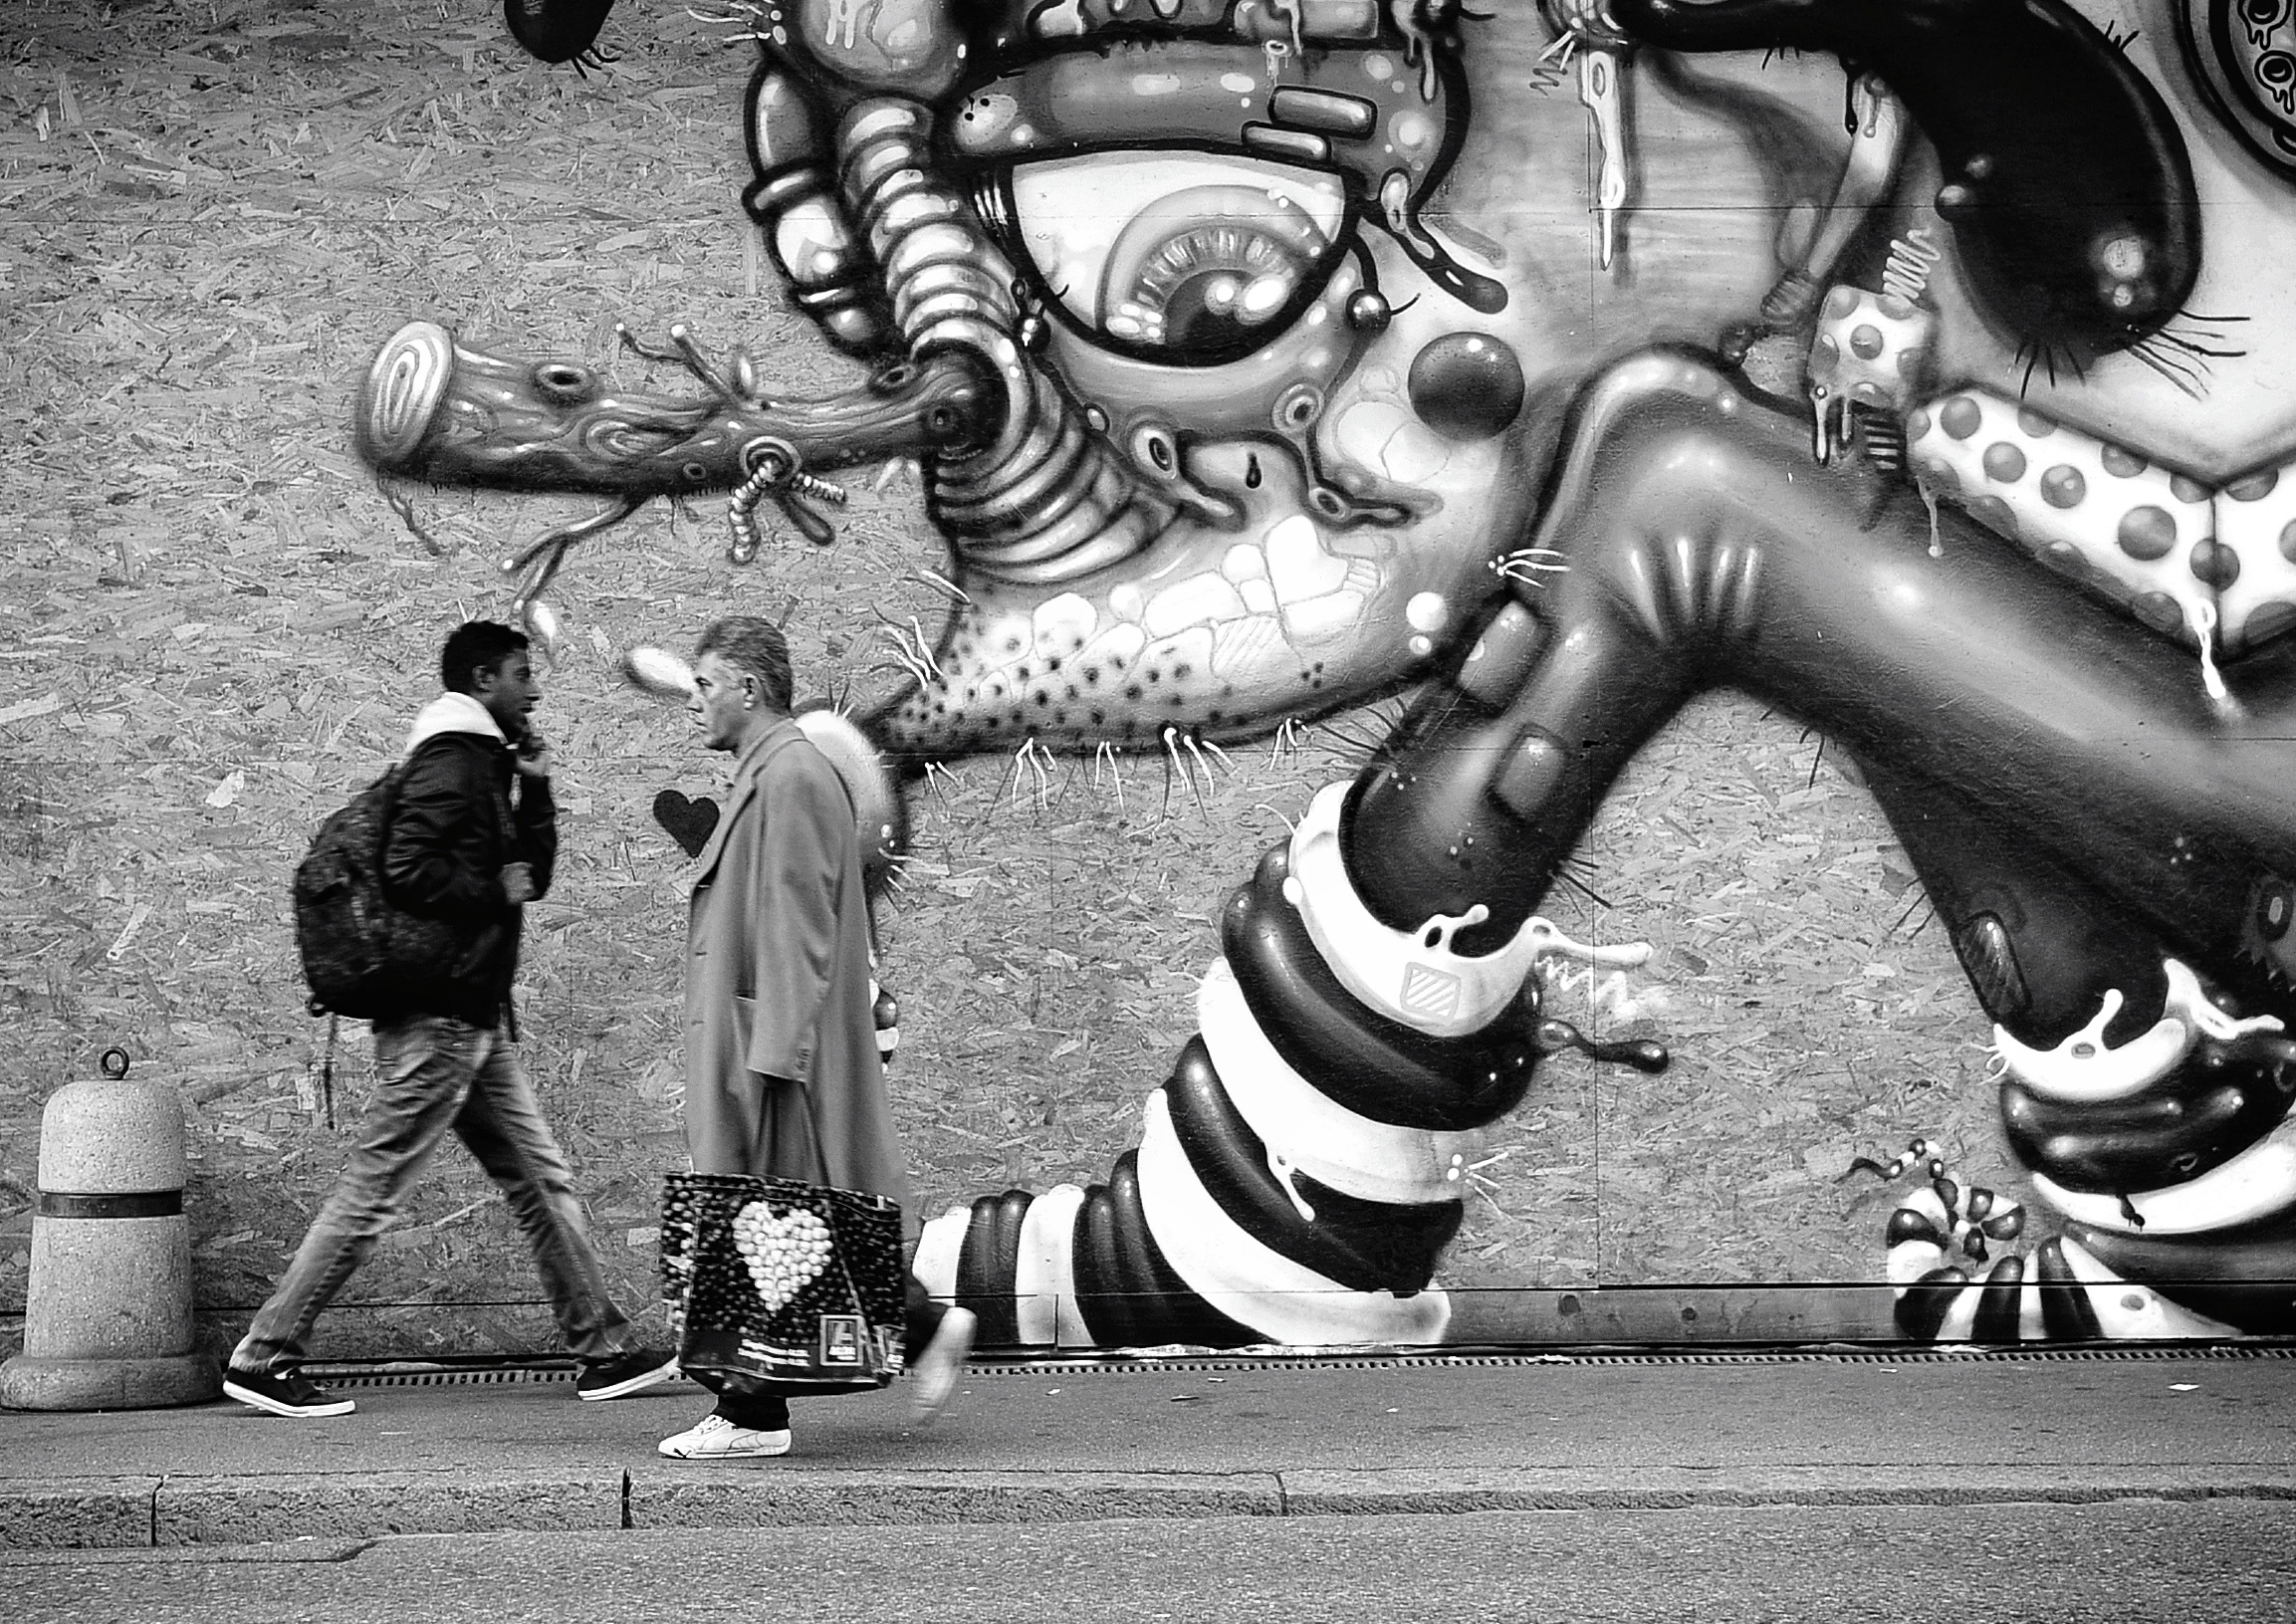
black and white, people, street, photography, city, urban, love, kiss, nikon, black, monochrome, streetphotography, flickr, bw, candid, art, footwear, streetart, ch, schweiz, switzerland, zurich, blancoynegro, streetphoto, snapseed, schwarzundweiss, mensch, passanten, streetpix, thomas8047, onthestreets, iamnikon, d300s, blackandwithe, streetphotographer, streetartstreetlife, 175528, strassencene, urbanarte, zurichstreets, z ri, b rgersteig, k sschen, littlekiss, craffity, herbst2015, monochrome photography